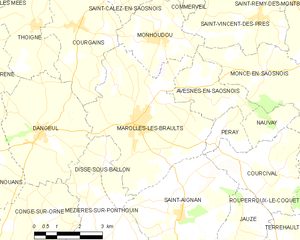
Carte des communes françaises